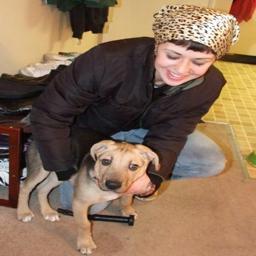
Animal: dogs